Philotheca buxifolia

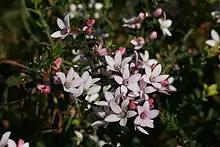
Pink flowers in bloom on Middle Head, Sydney

Philotheca buxifolia is a species of flowering plant in the family Rutaceae and is endemic to New South Wales. It is a shrub with more or less oblong leaves and solitary white to pink flowers arranged singly on the ends of branchlets.